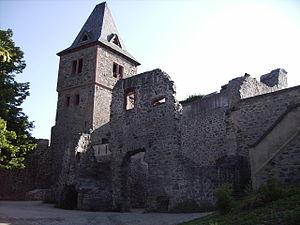
Le château de Frankenstein est un château fort qui se situe sur la commune de Mühltal à quelques kilomètres au sud de Darmstadt en Allemagne. C'est le château le plus au nord d'une série de châteaux forts se situant à l'ouest de l'Odenwald.
Frankenstein est le nom d'une famille de la noblesse immémoriale franconienne qui descend de la dynastie des seigneurs et baillis de Breuberg dans l'Odenwald, respectivement seigneurs de Lützelbach.